Shashi Sankhla

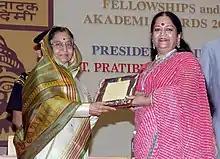
Pratibha Devisingh Patil presenting the Sangeet Natak Akademi Award-08 to Smt. Shashi Sankhla for her contribution to Kathak dance

Born in the suncity Jodhpur, Rajasthan, she initiated her kathak training under the guidance of famous KATHAK Gurus Pandit Mool Chand Gometi ji and was further groomed by Pandit Mohan lal Maharaj ji and later on by Pt. Kundanlal Gangani ji of the Jaipur Gharana. She further enhanced her knowledge in the field of Bharatnatyam by Guru Pratibha Pandit, Baroda vocal music under Pt. Kshirsagar ji and acquired proficiency in playing pakhawaj under Pt. Badrinarayan Pareek ji and folk dances under Master Kasim ji.